Paris Opera Awards

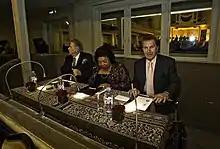
Grand jury, 2013

The jury is composed of noted individuals of the music world: opera singers, conductors, directors opera houses and artistic agents. The grand jury for 2013 (first edition) was composed of three renowned artists from the world of opera: Sherrill Milnes, baritone (United States), Martina Arroyo, soprano (United States) and Daniel Lipton, conductor (Canada). After the finals concert they selected six winners, three women and three men. There was also an audience award given and a special prize in honor of Maria Callas was given by the organizers.